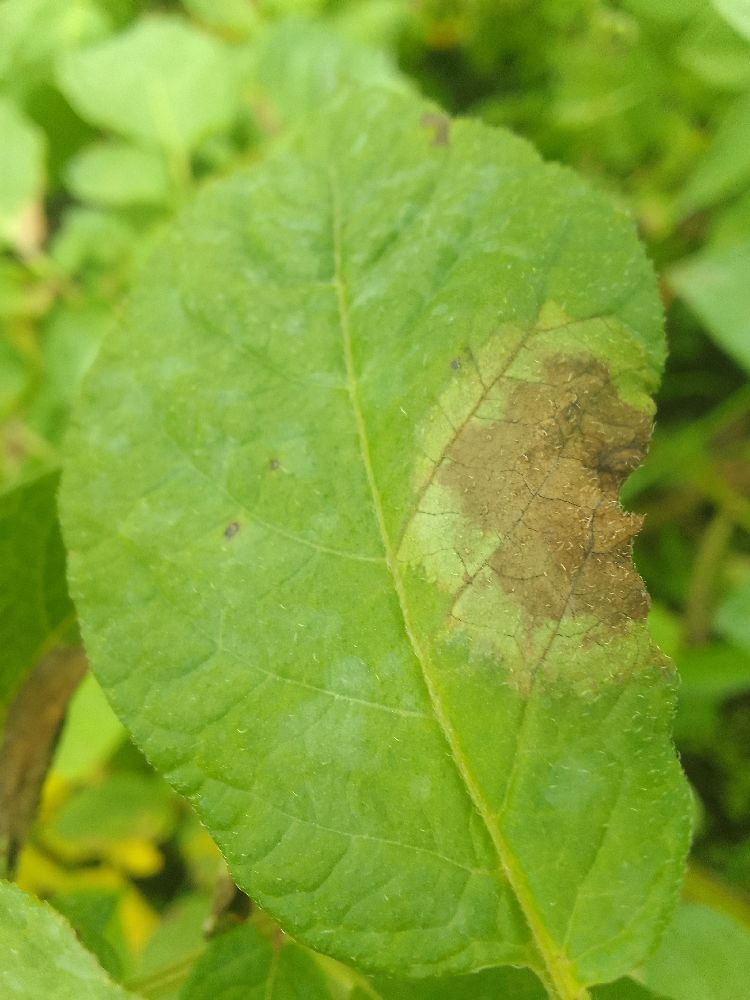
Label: Late blight